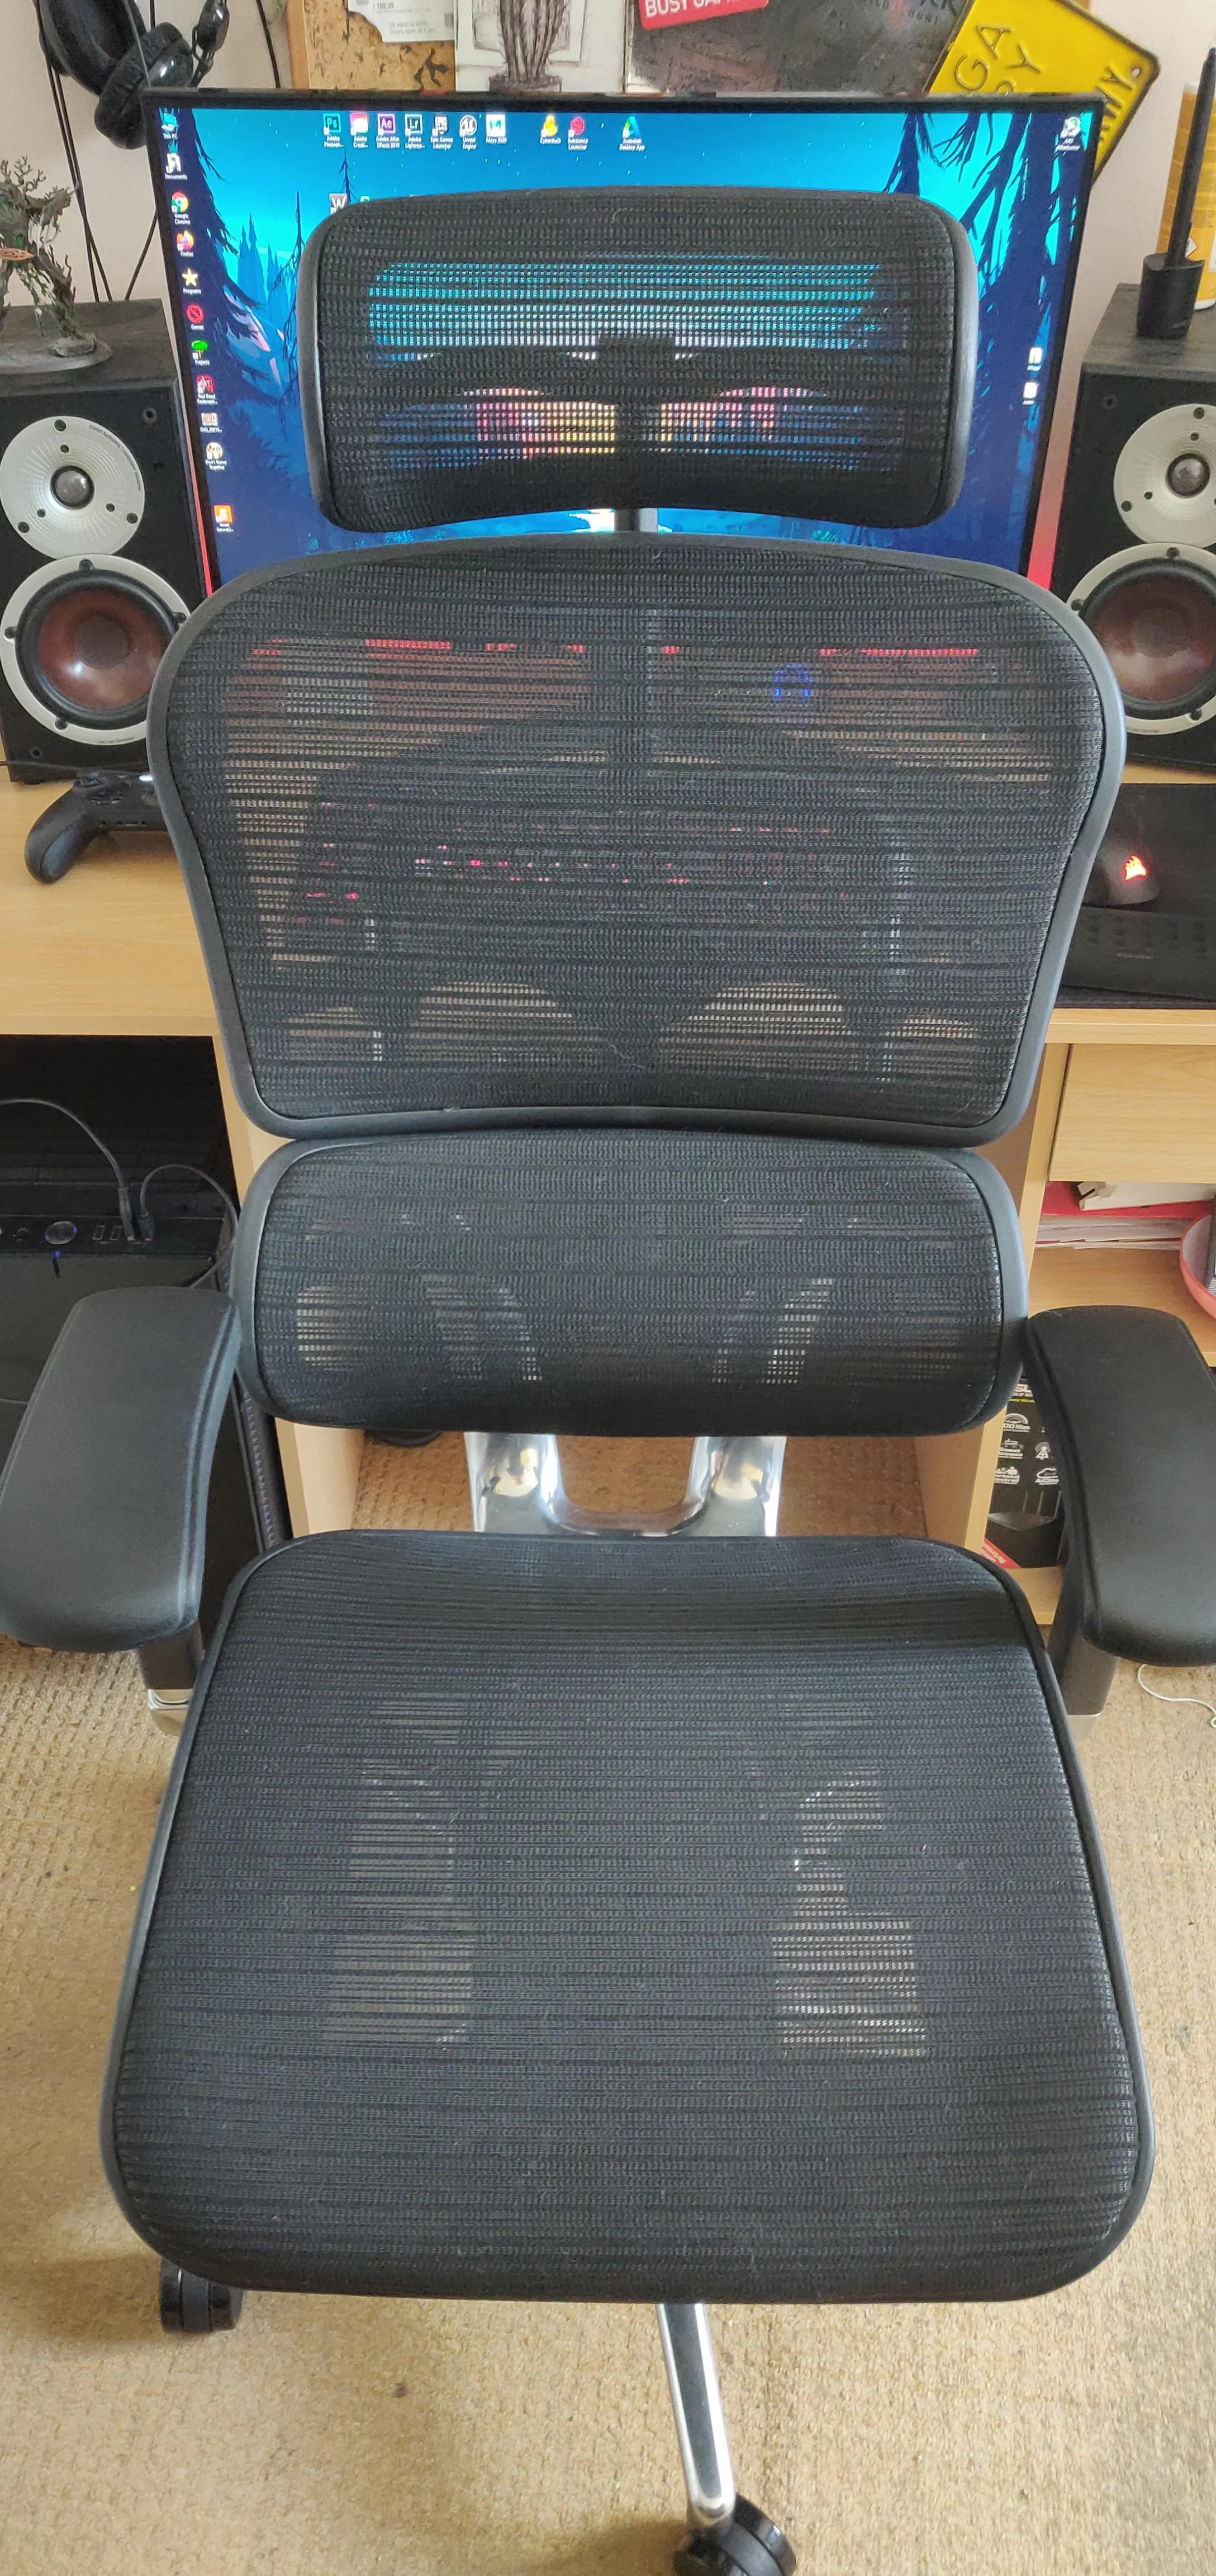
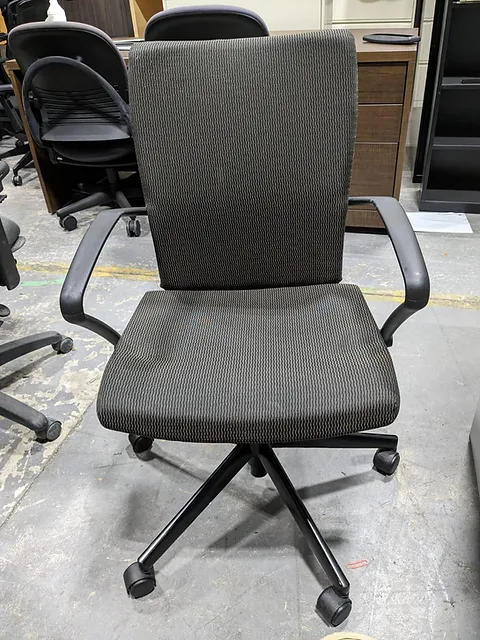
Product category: items_chair
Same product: no